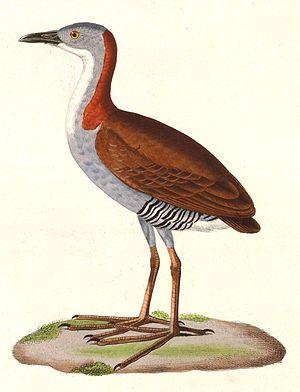
Le Râle grêle est une espèce d'oiseaux de la famille des Rallidae.